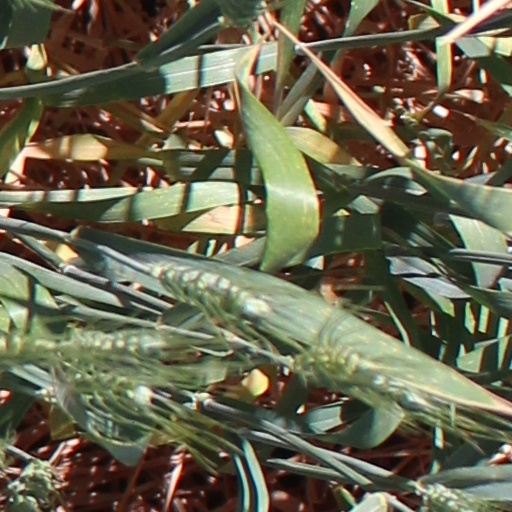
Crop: wheat